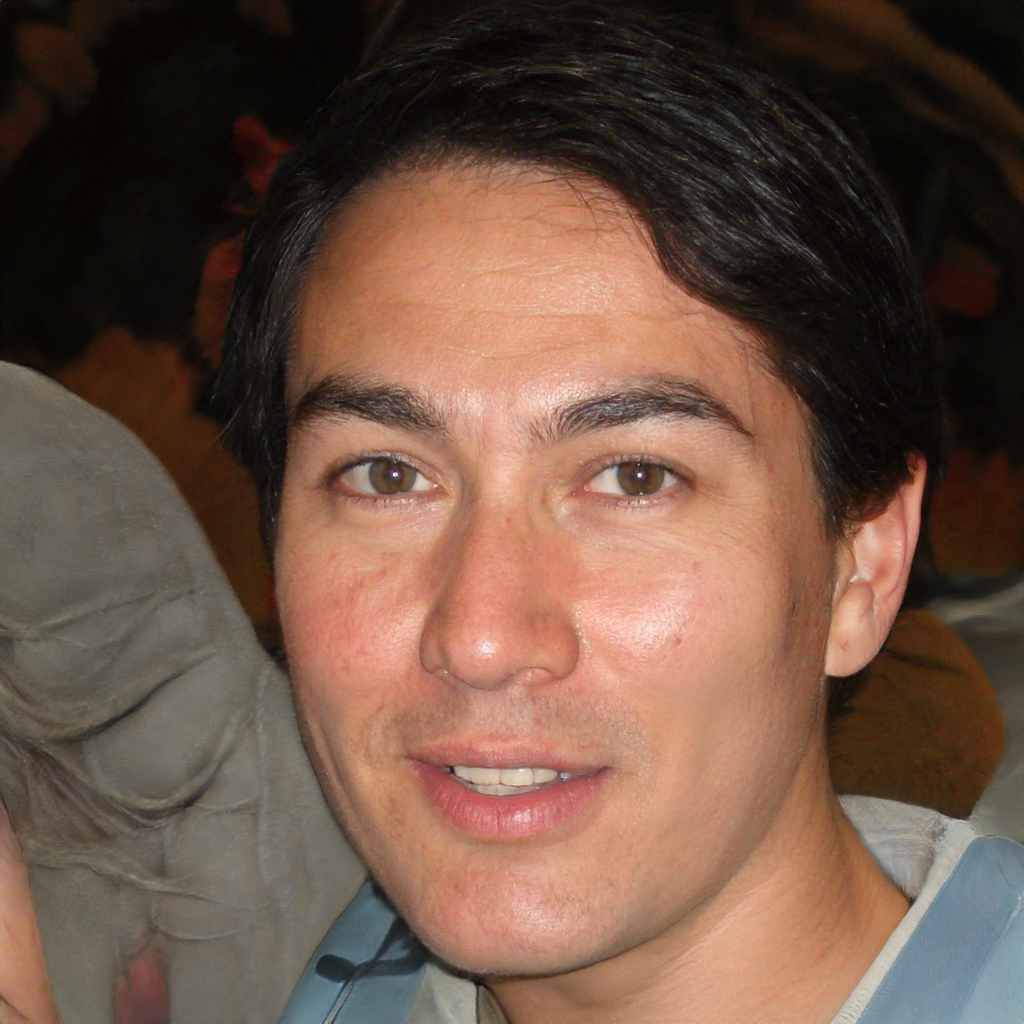
Gender: Male